Albert G. Schmedeman

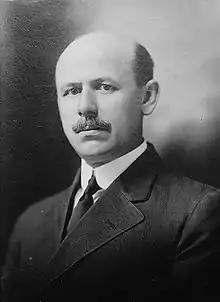

Albert George Schmedeman (November 25, 1864November 26, 1946) was a German American politician and diplomat. He was the 28th governor of Wisconsin and was U.S. Minister to Norway during the presidency of Woodrow Wilson and during the negotiations ending World War I. He was mayor of Madison, Wisconsin, for four terms, and, to date, is the only mayor of Madison to be elected governor of Wisconsin. He was the only Democratic governor of Wisconsin between 1895 and 1959, a period when Wisconsin was more often than not essentially a one-party Republican state where third parties often provided stronger opposition than did the Democratic Party.